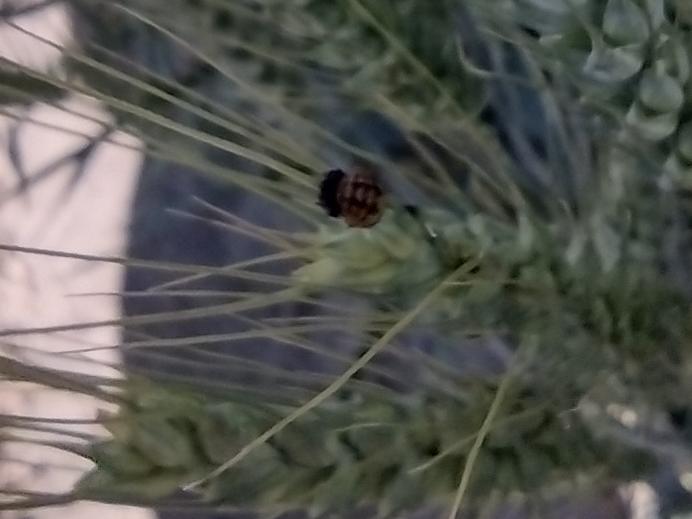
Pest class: predators